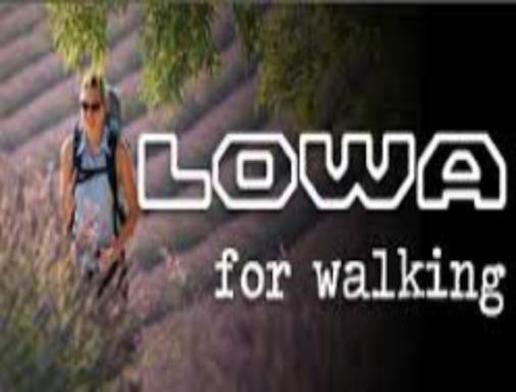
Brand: lowa
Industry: Sports